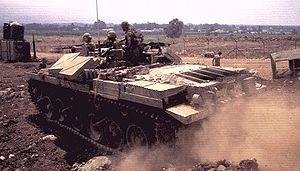
Sho't est la désignation israélienne du char de combat britannique Centurion équipé du canon Royal Ordnance L7 de 105 mm, et qui est entré en service dans l'Armée de défense d'Israël en 1970.